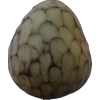
Label: cherimoya